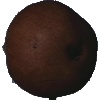
Label: Pear Kaiser 1